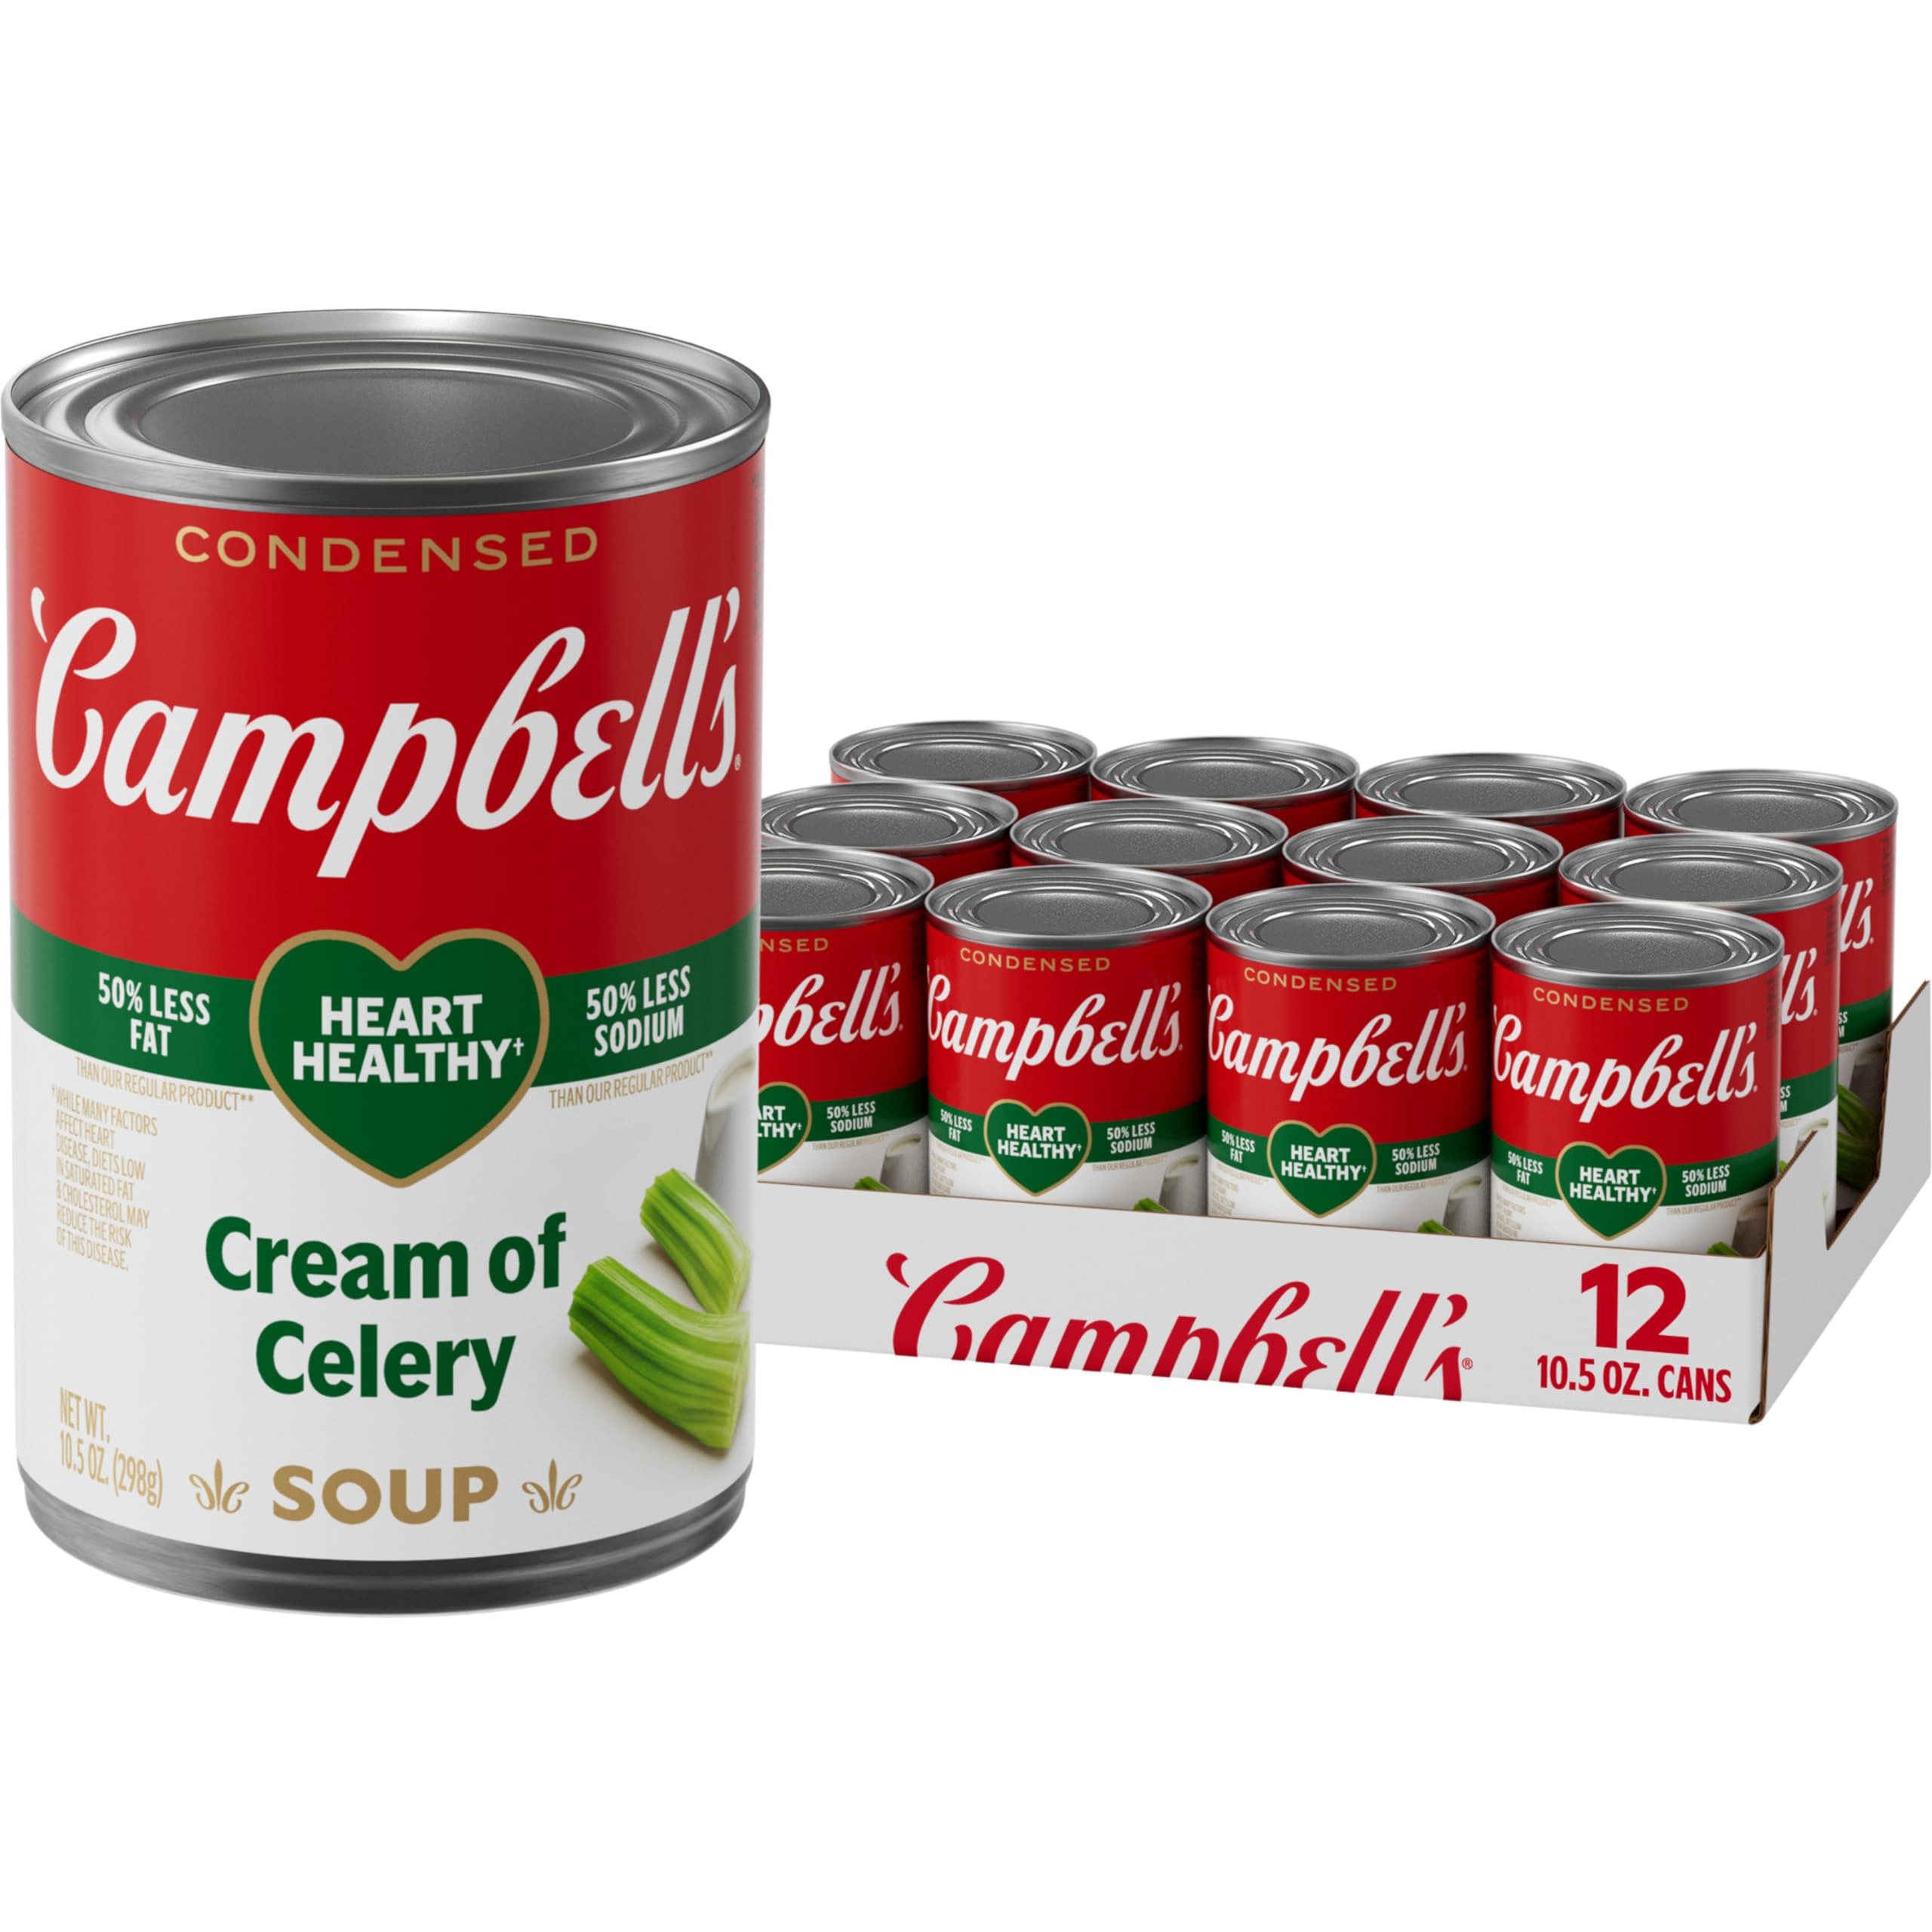
Item Name: Campbell's Condensed Heart Healthy Cream of Celery Soup, 10.5 oz Can (12 Pack)
Bullet Point 1: Twelve (12) 10.5 oz cans of Campbell's Condensed Heart Healthy* Cream of Celery Soup
Bullet Point 2: Vegetarian soup crafted with celery, onion and farm-fresh cream for a deliciously smooth flavor
Bullet Point 3: Use it as an ingredient in dishes like Healthy Lemon Chicken Scallopini With Spinach, or substitute it for roux or bechamel as a sauce starter
Bullet Point 4: This convenient canned soup is also delicious on its own, topped with fresh herbs or olive oil, or enjoyed with a sandwich or salad
Bullet Point 5: Each 10.5 oz recyclable can contains about 2.5 servings of microwave soup and features a non-BPA lining
Value: 126.0
Unit: Ounce

Price: 1.89